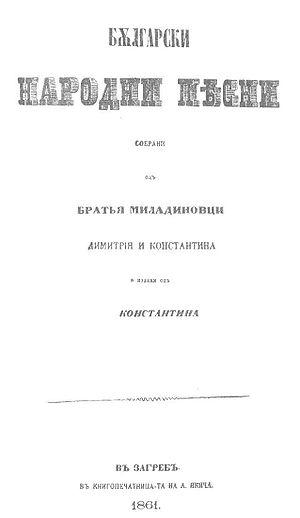
Les frères Miladinov, Dimitar et Konstantin, sont des poètes et folkloristes bulgares originaires de la ville de Struga, mais alors sous domination ottomane.